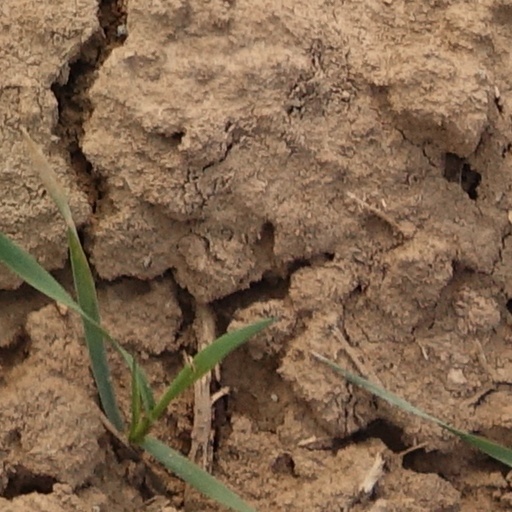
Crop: wheat